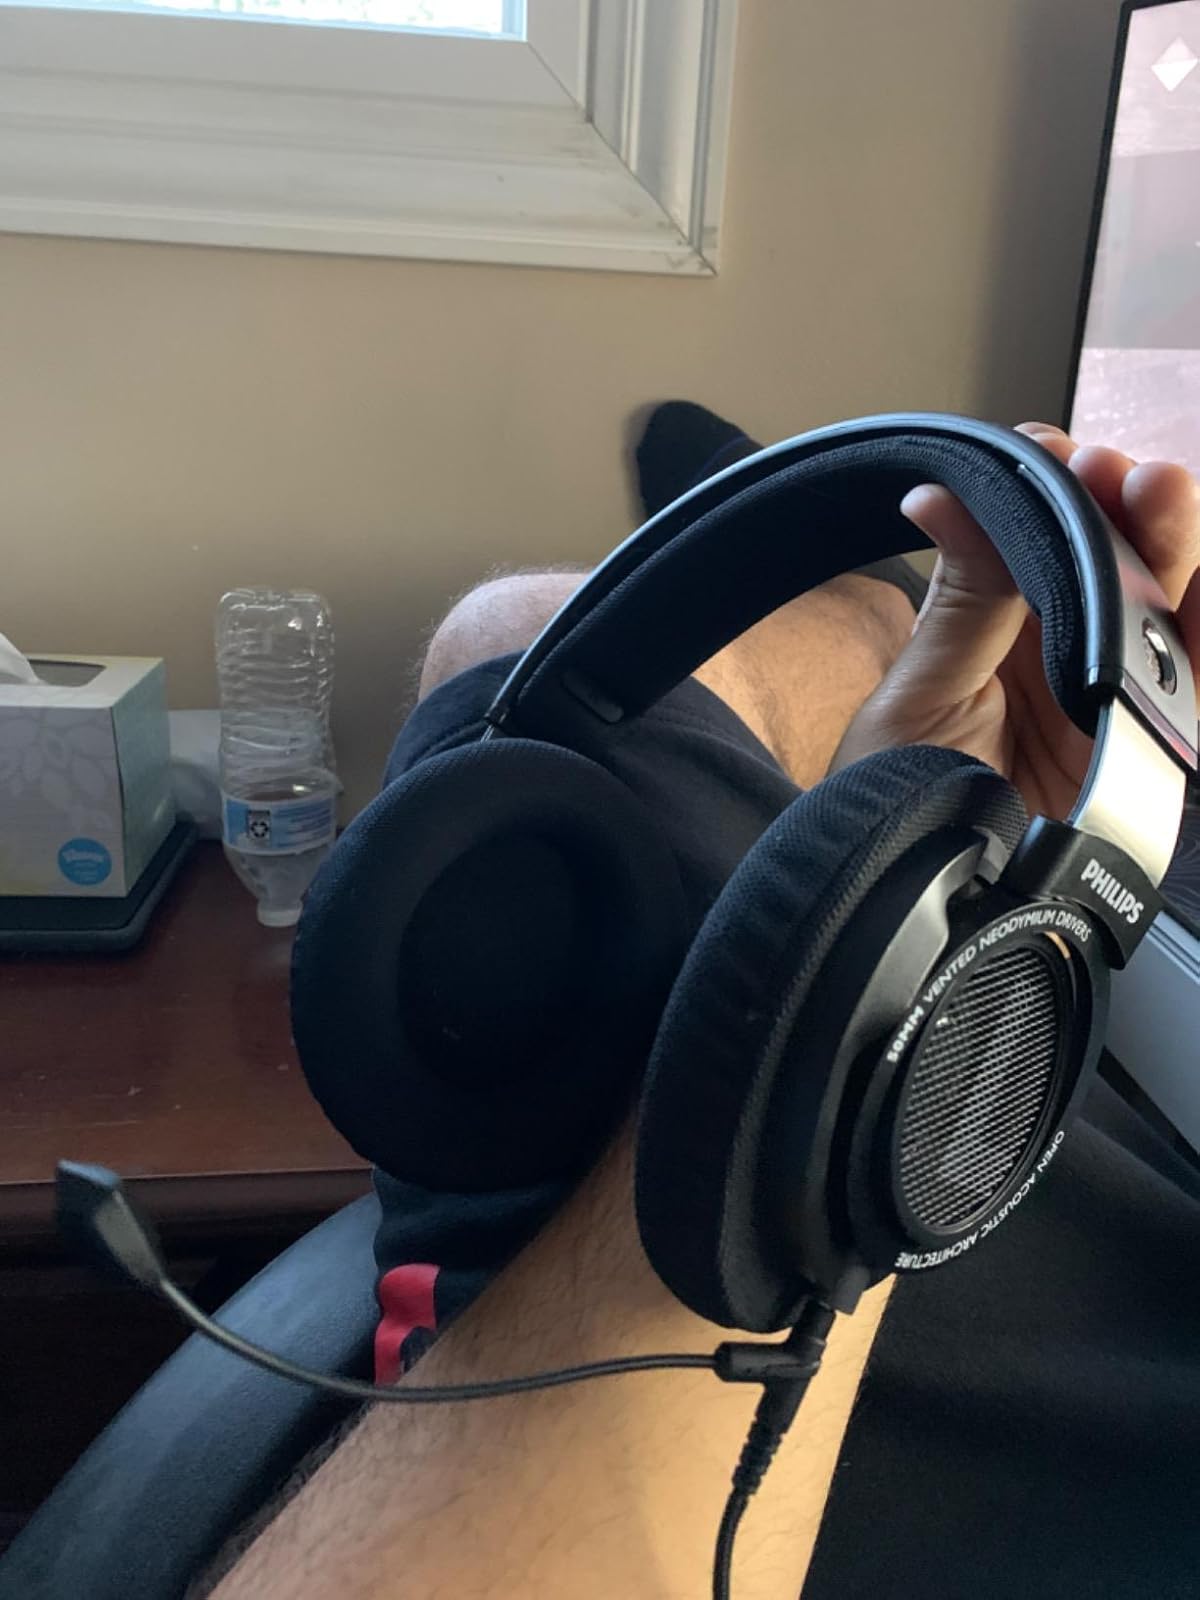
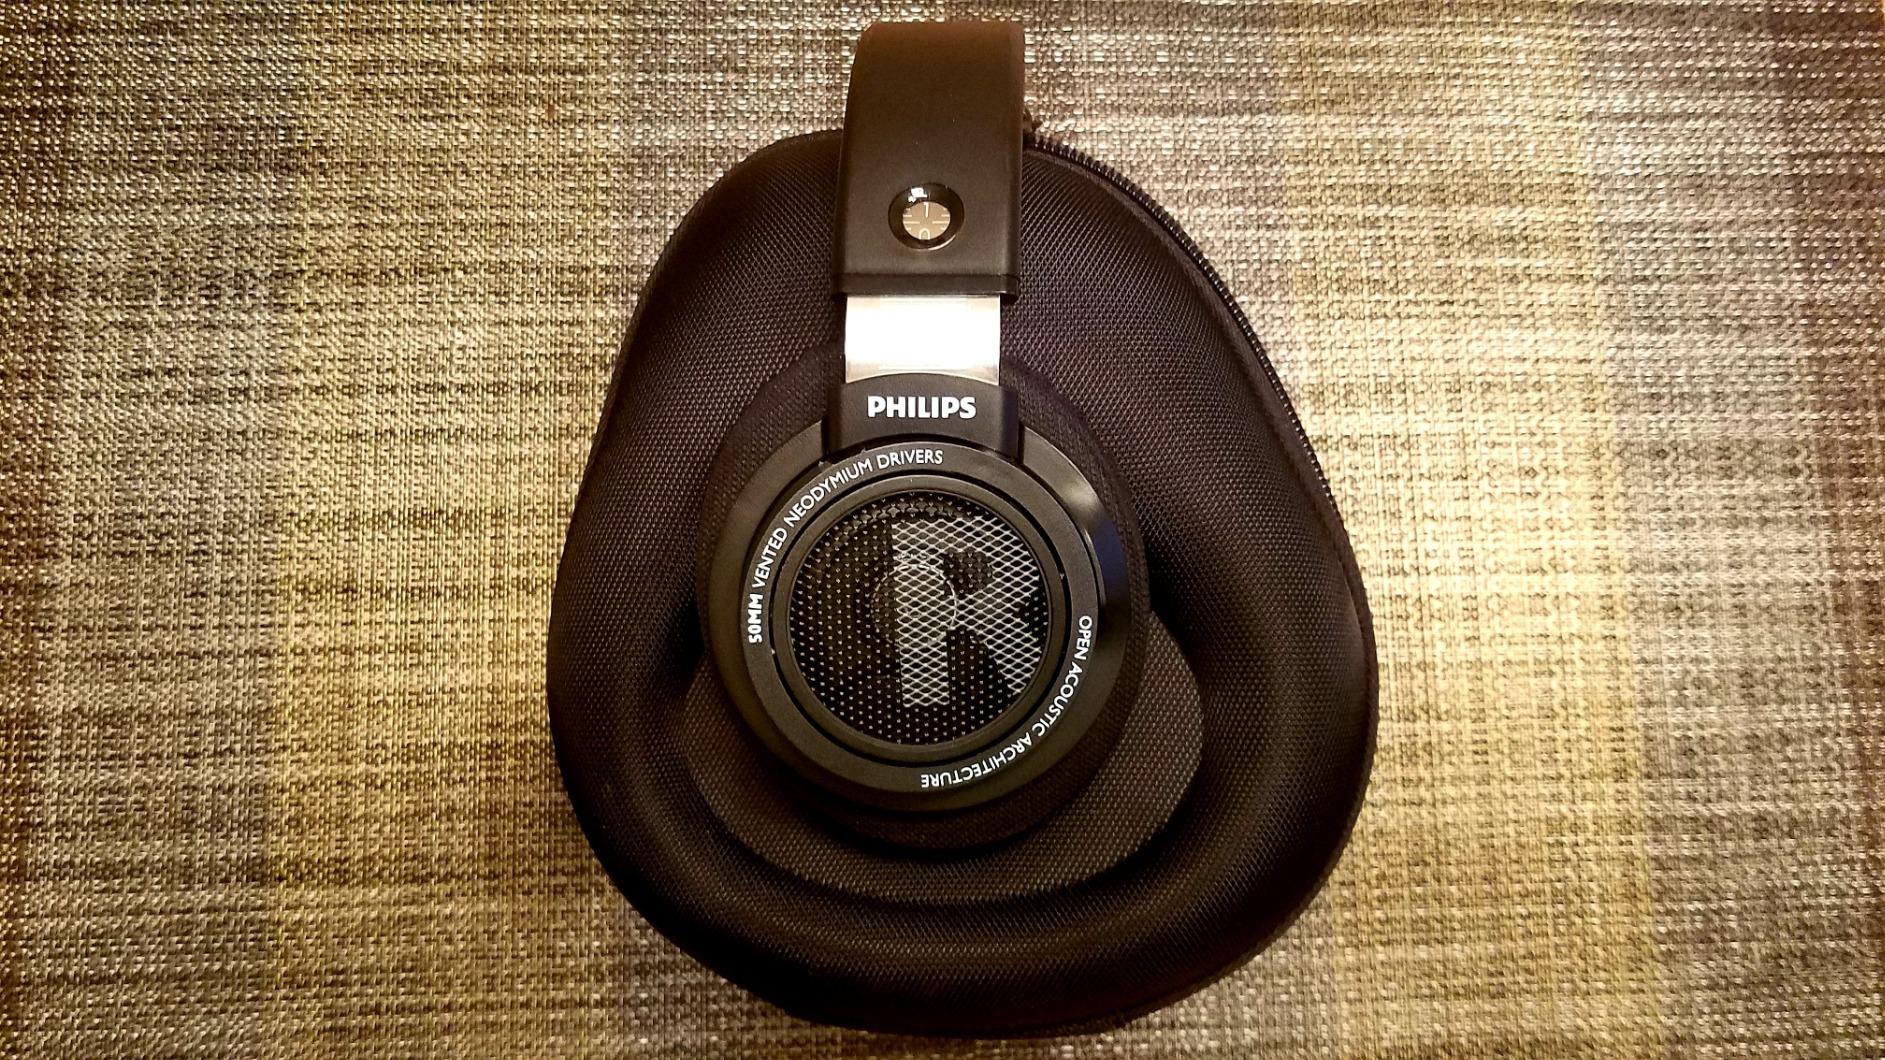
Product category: headphones
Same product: yes